Jim Ross

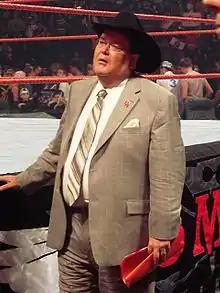
Ross at the 2007 No Mercy

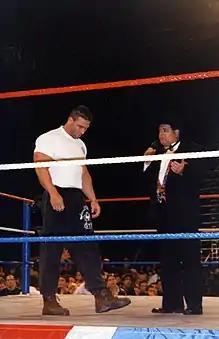
Ross was mainly used as a commentator, but occasionally hosted in-ring interviews such as here with Ken Shamrock.

Jim Ross joined the World Wrestling Federation (WWF, later WWE) in early 1993 and made his on-screen debut at WrestleMania IX, held at Caesars Palace in Las Vegas. He replaced Gorilla Monsoon on "Wrestling Challenge" and worked with Bobby Heenan until Heenan’s departure later that year. Ross also called major pay-per-view events, including WrestleMania IX and King of the Ring, before Vince McMahon resumed lead commentary duties beginning with SummerSlam 1993.